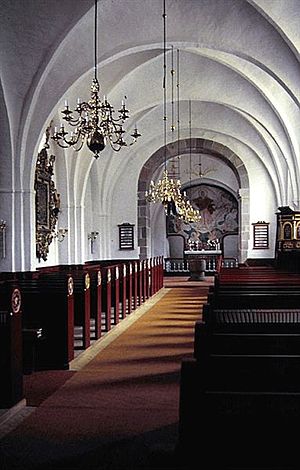
Hvirring Kirke
Kirkens indre
Hvirring kirke ligger i Hvirring Sogn, i det tidligere Nim Herred Skanderborg Amt, nuværende Hedensted Kommune, Region Midtjylland.